Divertimento for Chamber Orchestra after Keyboard Pieces by Couperin

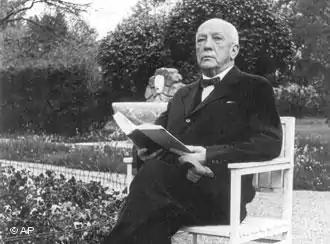
Richard Strauss 1938

The Divertimento for Chamber Orchestra after Keyboard Pieces by Couperin, Op. 86 (German: Divertimento aus Klavierstücken von François Couperin für kleines Orchester) is an orchestral suite composed by Richard Strauss published in 1942 which consists of eight movements, each one based on a selection of pieces from François Couperin's "Pièces de Clavecin" written for the solo harpsichord over the period 1713 to 1730.